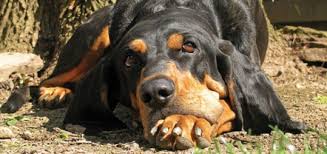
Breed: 225-n000062-black_and_tan_coonhound